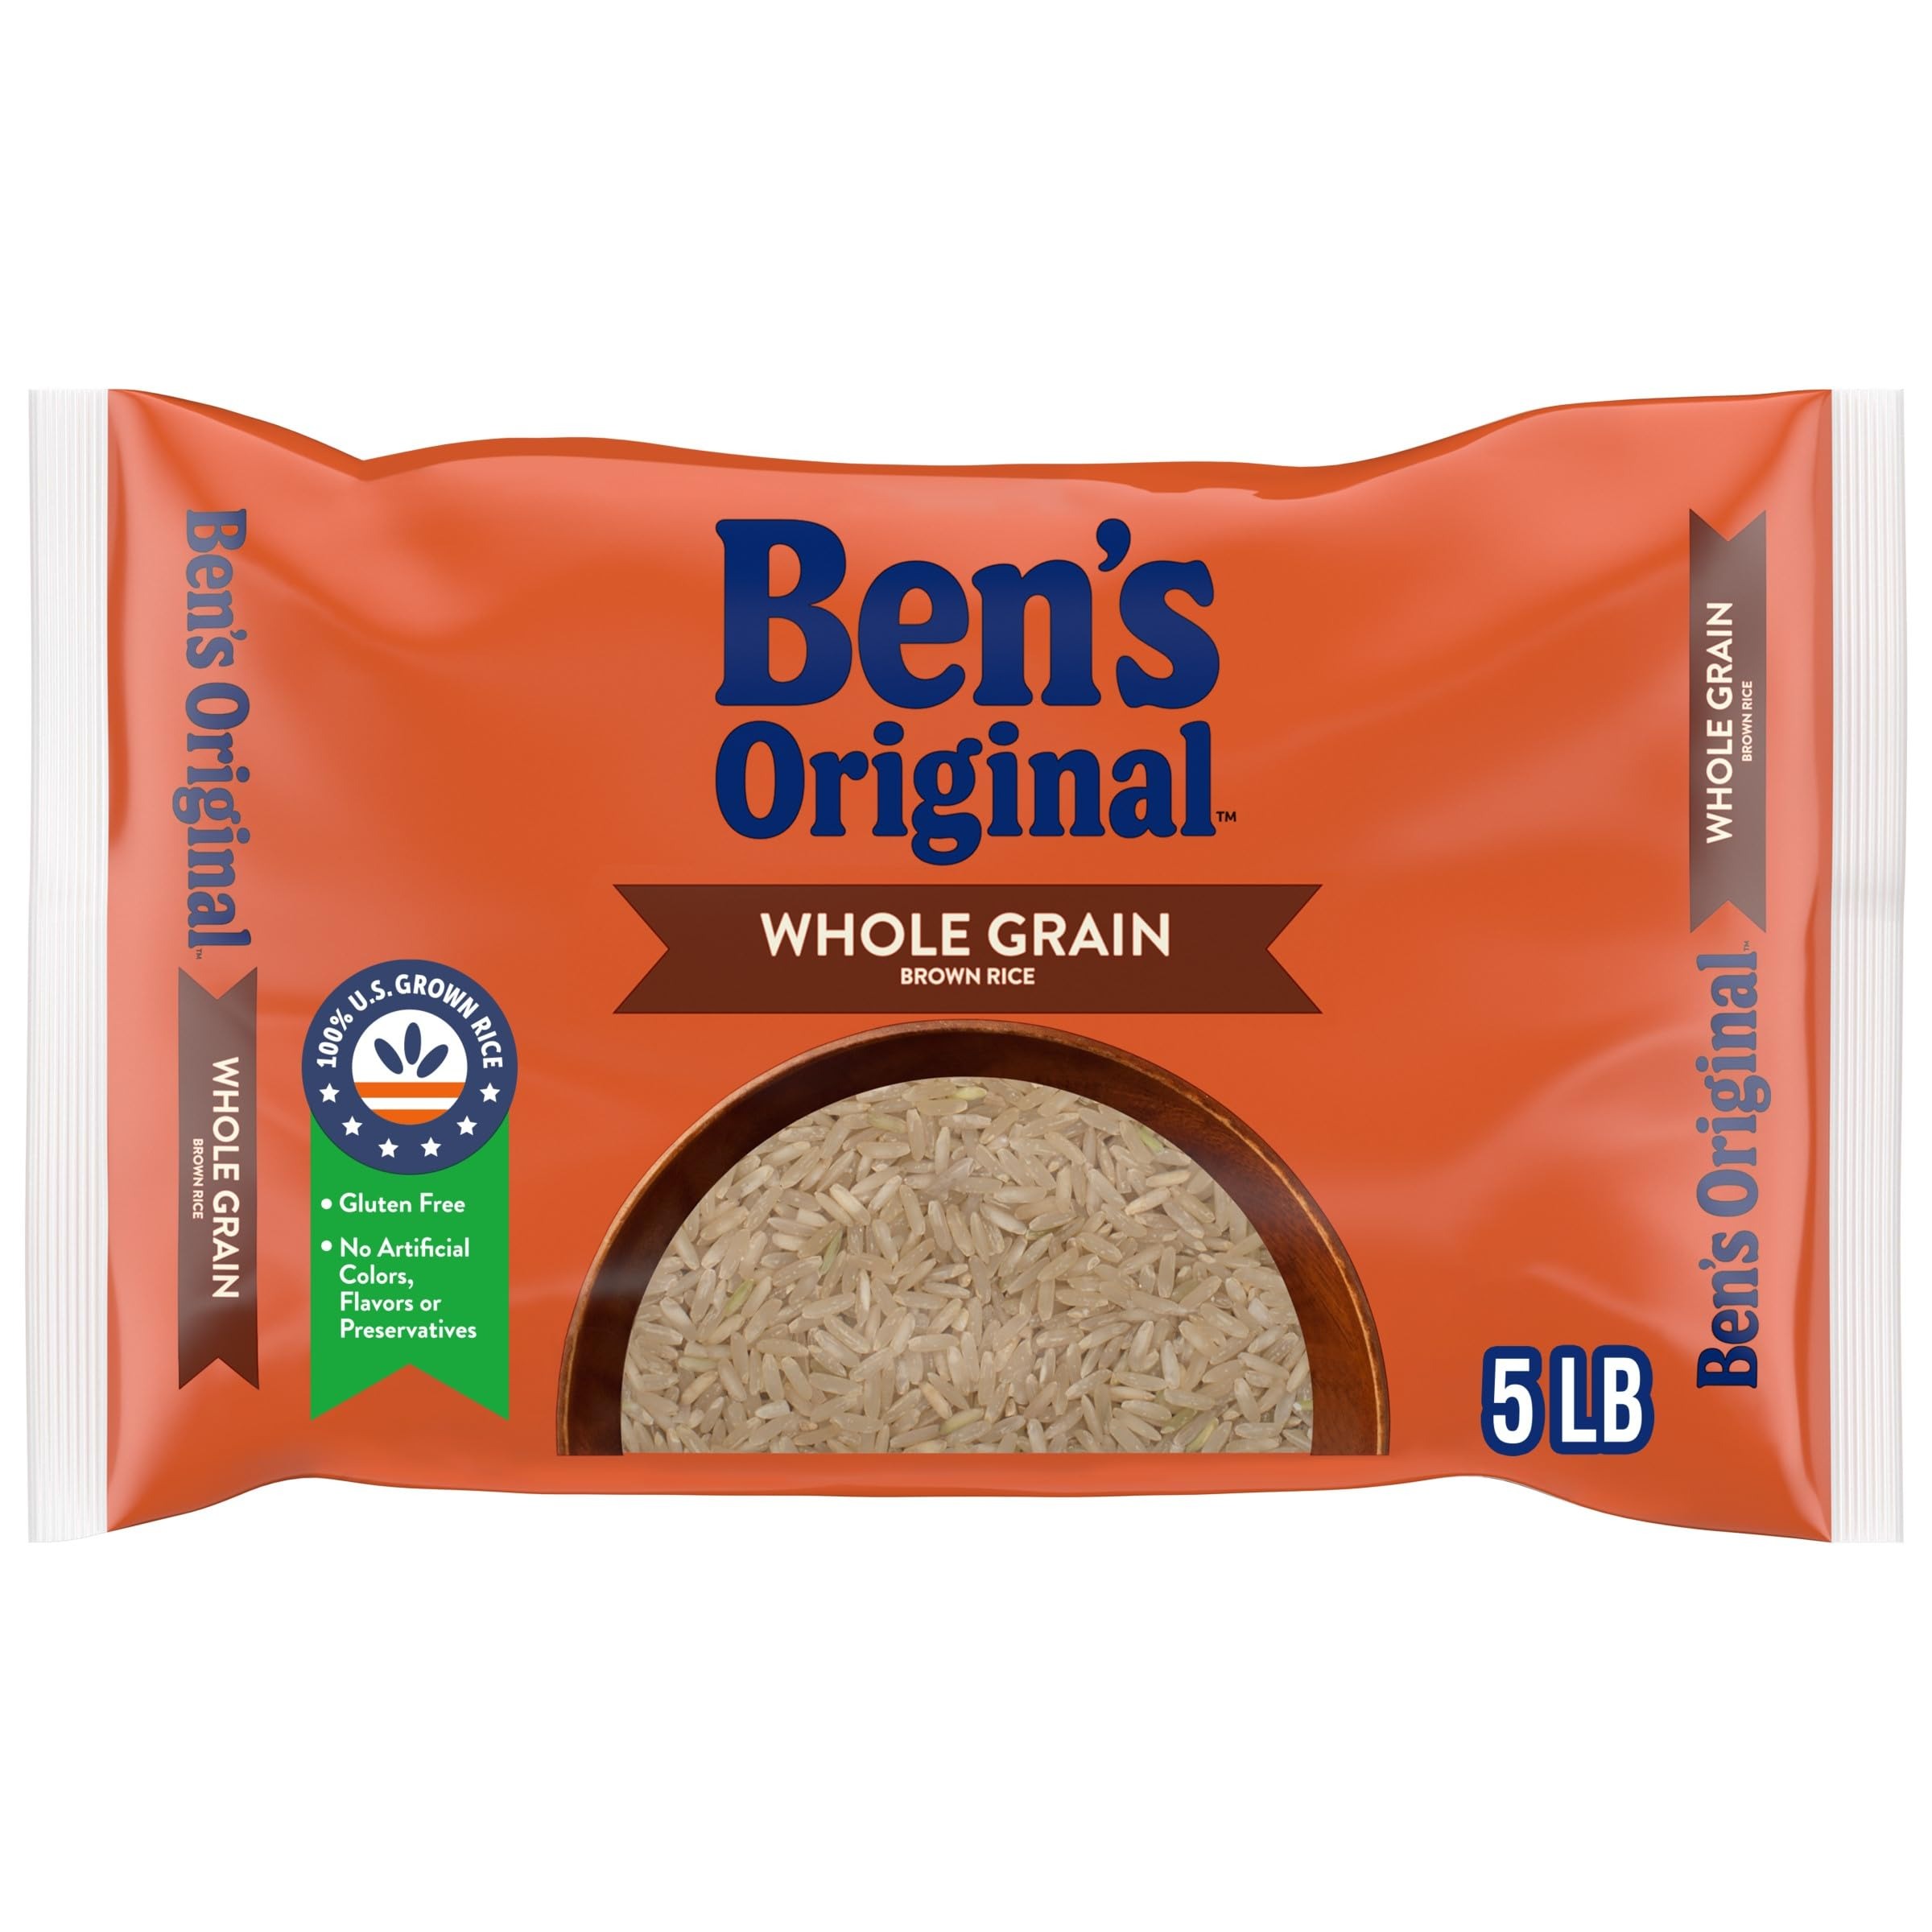
Item Name: BEN'S ORIGINAL Whole Grain Brown Rice, 5 lb Bag
Bullet Point 1: One 5 lb Bag of BEN'S ORIGINAL Whole Grain Brown Rice
Bullet Point 2: Classic whole grain rice that provides a low-fat addition to a variety of dishes
Bullet Point 3: Delicious brown rice brings a nutty, earthy aroma to your stir-fries or rice casseroles
Bullet Point 4: Use BEN'S ORIGINAL Whole Grain Brown Rice as an appetizing side dish or as part of spicy lunch bowls
Bullet Point 5: Easy-to-make brown rice takes 20 minutes to prepare by using a stove top, microwave or a rice cooker
Value: 80.0
Unit: Ounce

Price: 8.12